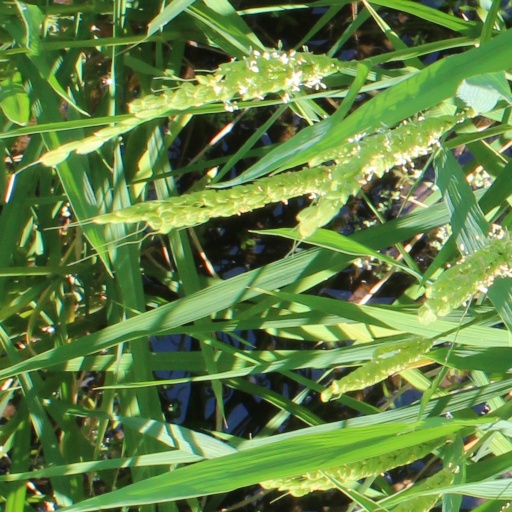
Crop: rice